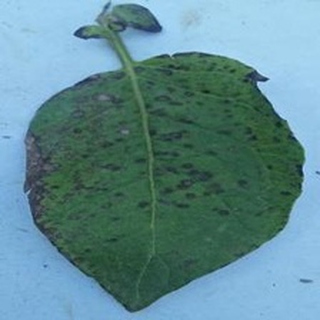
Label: potato_early_blight